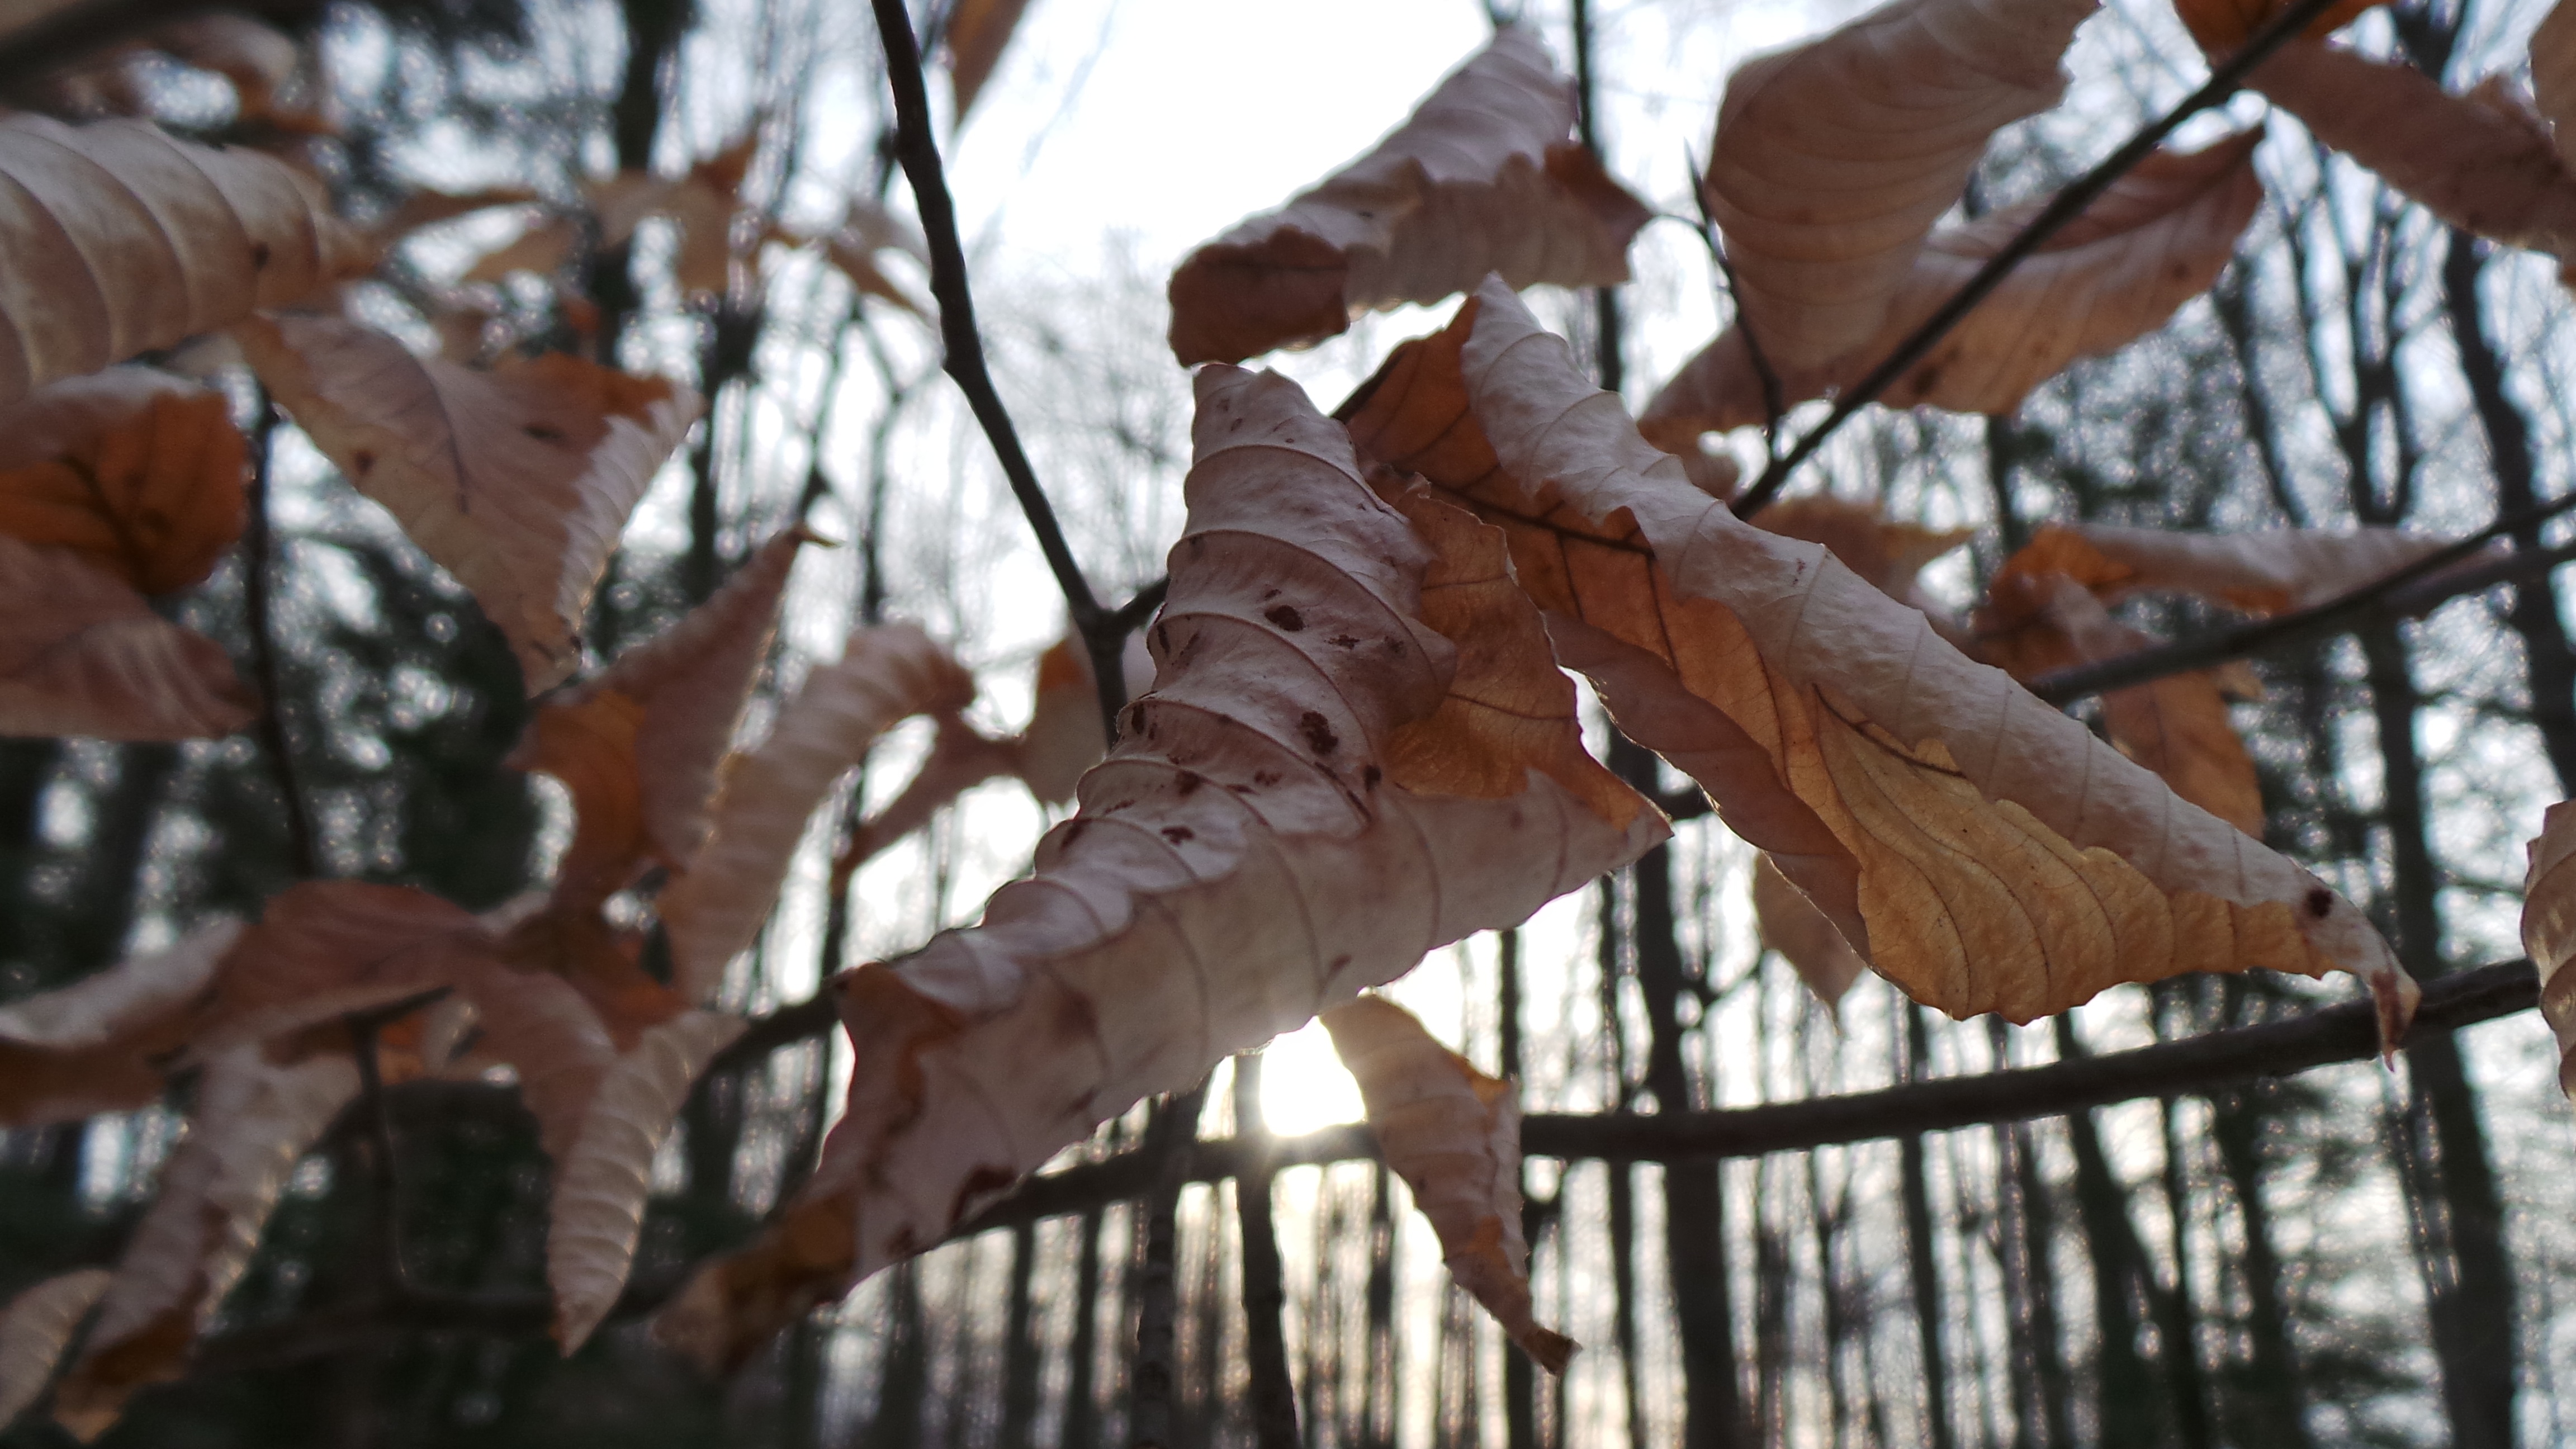
tree, branch, snow, winter, bird, leaf, spring, autumn, season, fauna